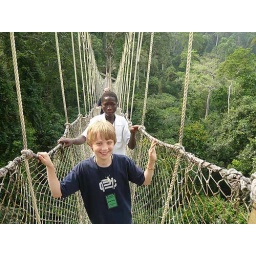
Kakum rope bridges 100m (330') above forest floor suspended from five *God's Trees*